Herbert Armitage James

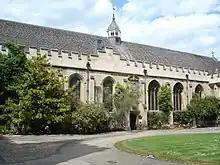
St John's College, Oxford

He returned to Oxford in 1909 as President of St John's College (having been made an honorary fellow in 1895) and held this position until his death in 1931. He was regarded during this time as a leader for the causes of the church and the Conservative Party, and was described as "winning all hearts with his geniality, his good sense, and his readiness to help all with whom he was brought into contact." In 1918, during his time as college President, his photograph was taken for inclusion in the collection of the National Portrait Gallery.